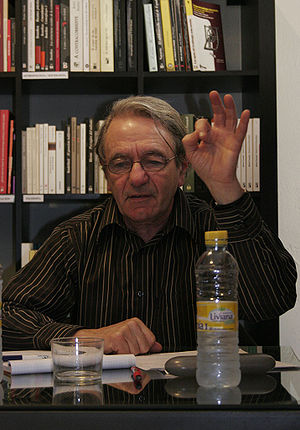
Jacques Rancière
Jacques Rancière er en fransk filosof. Han er professor ved European Graduate School i Saas-Fee og professor emeritus ved Université de Vincennes. Han blev kendt i offentligheden, som en del af forfatterkollektivet omkring Lire le Capital under ledelse af den marxistiske filosof Louis Althusser.